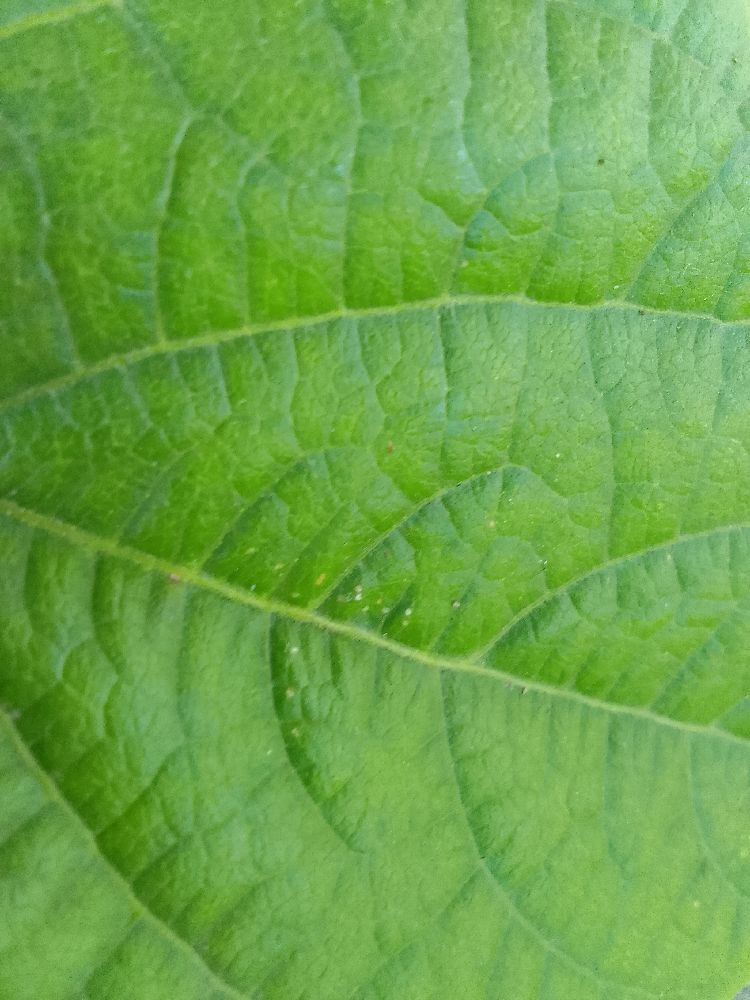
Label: healthy